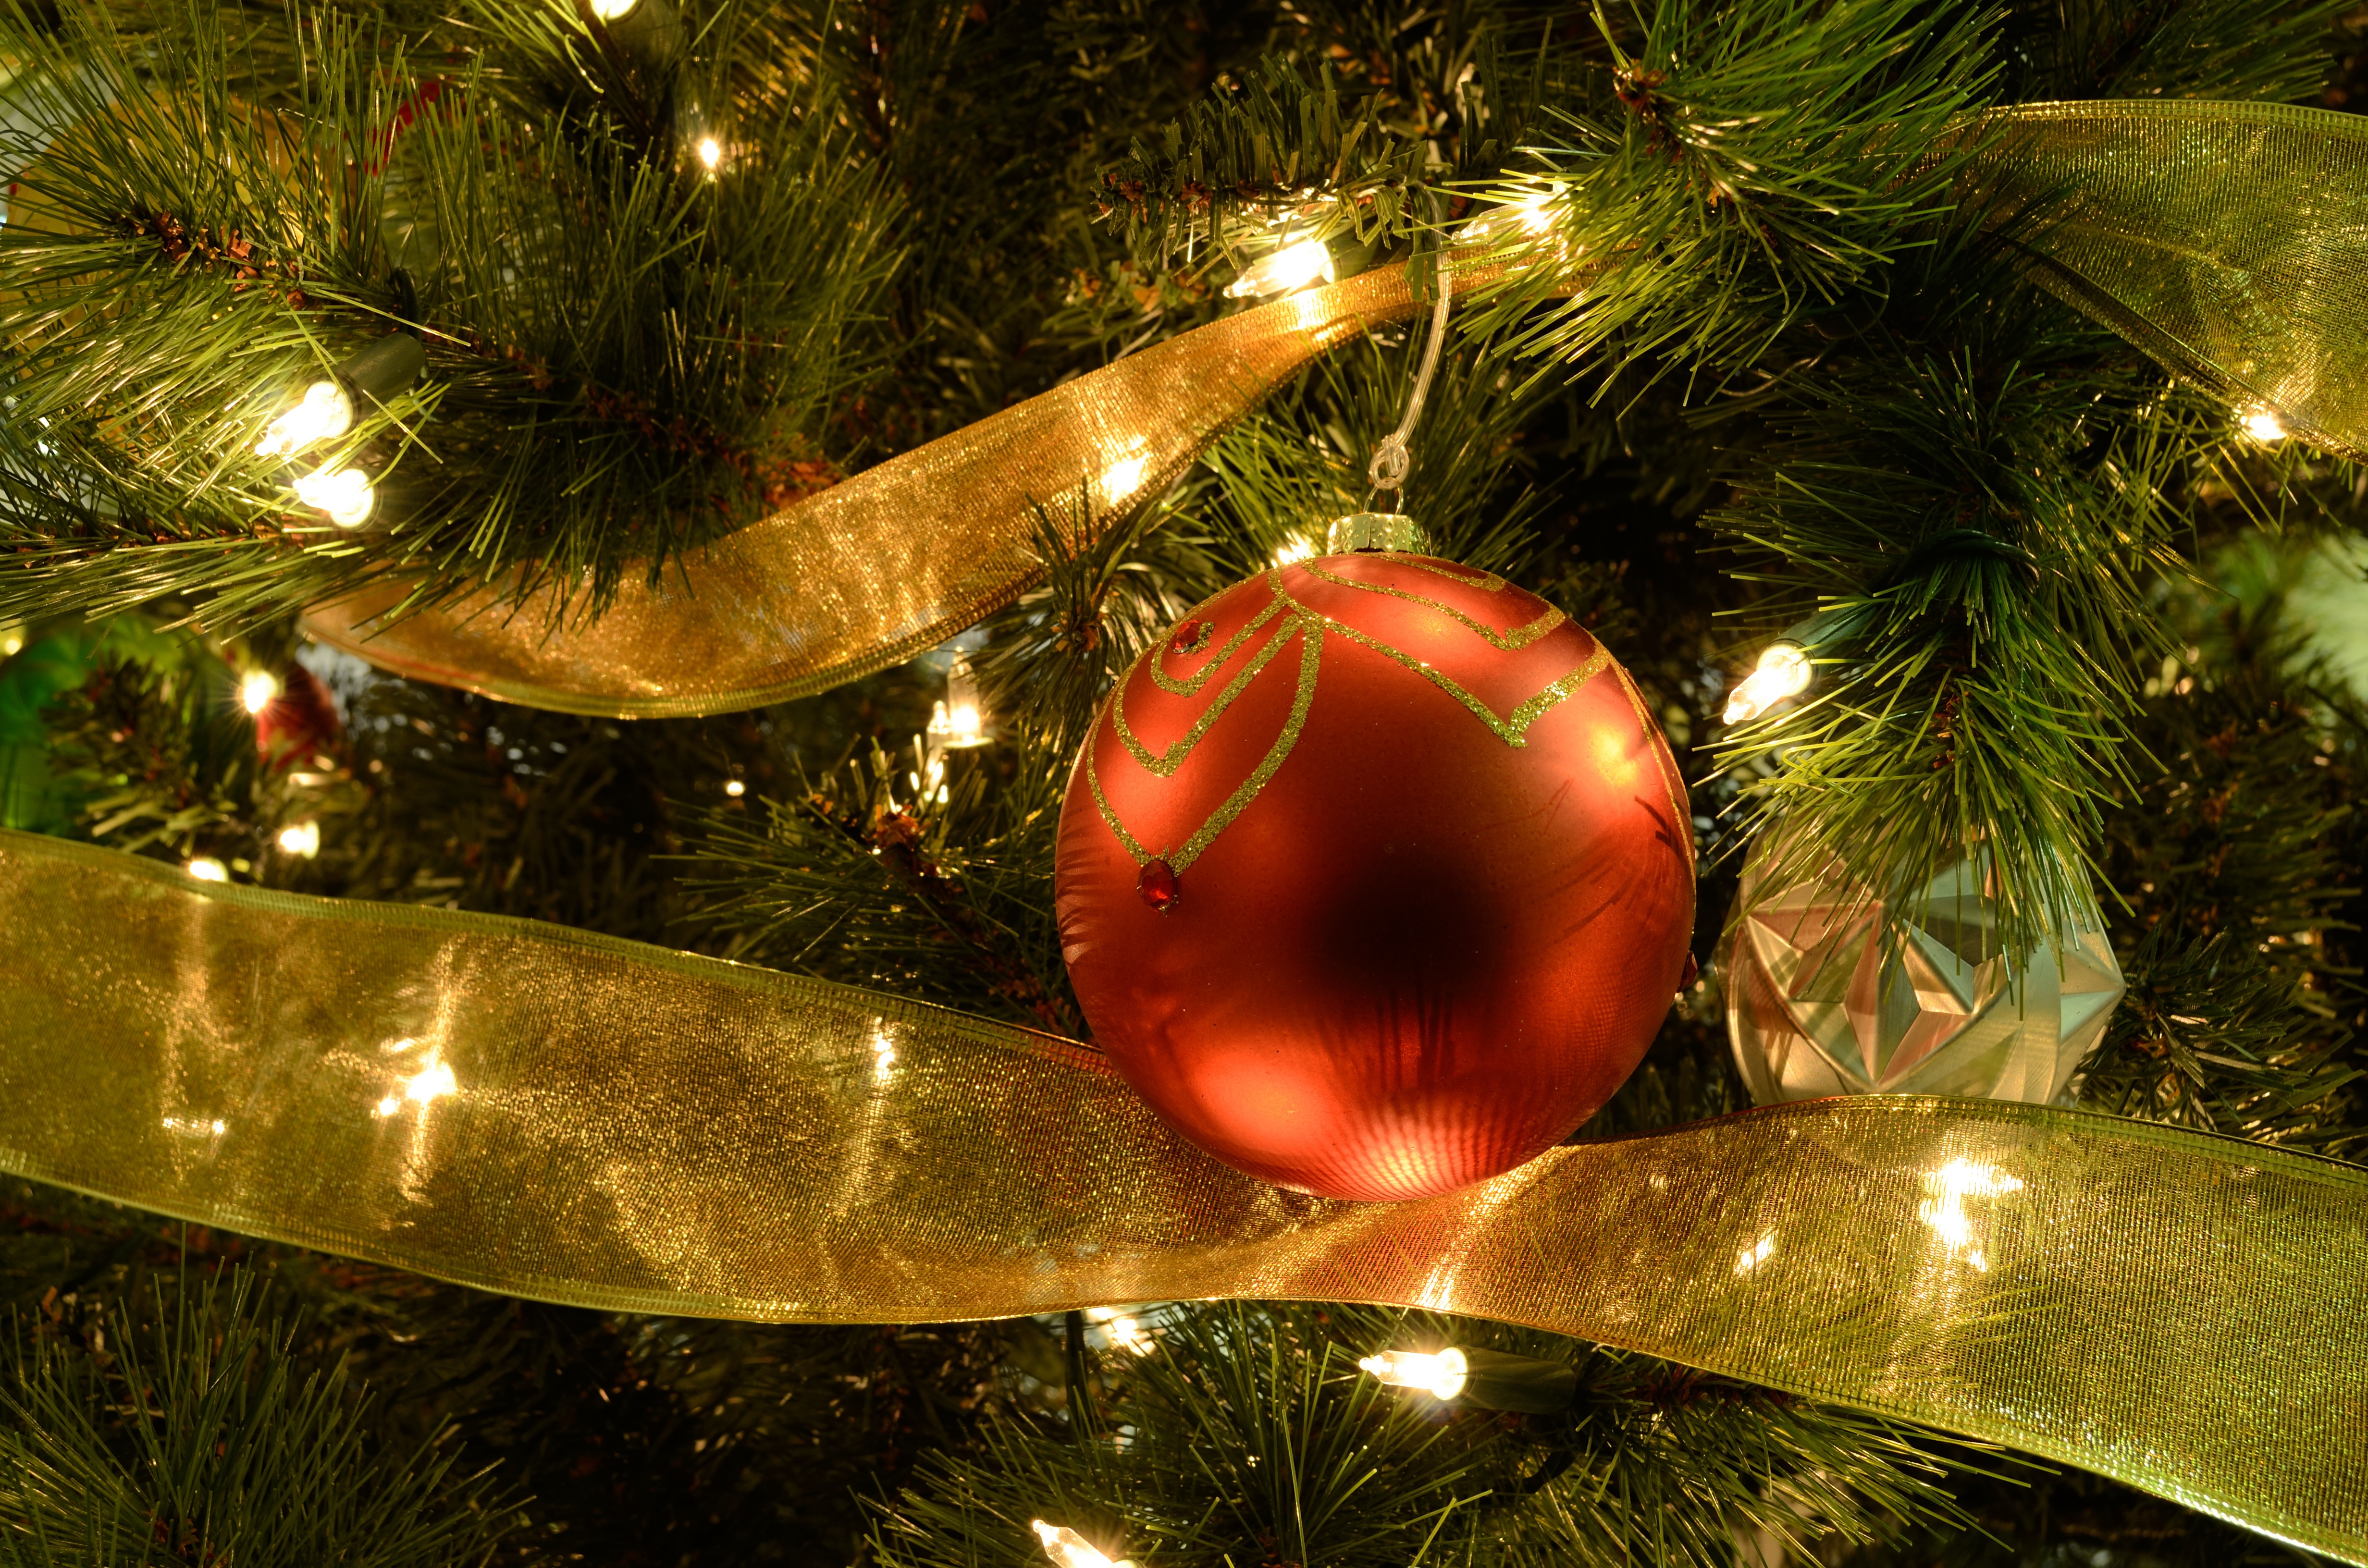
tree, branch, winter, light, night, gift, decoration, holiday, christmas, christmas tree, season, festive, ornament, christmas decoration, happy, event, xmas, greeting, christmas lights, woody plant, holiday tree